Ralph Weymouth

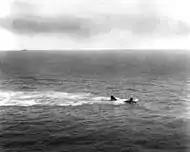
Weymouth following 1950 crash of his Grumman F9F Panther

Ralph Weymouth (May 26, 1917 – January 22, 2020) was a decorated Vice Admiral of the United States Navy and anti-nuclear campaigner.